Priti Sengupta

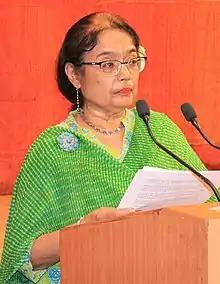
Priti Sengupta at Gujarat Vishwakosh Trust; February 2020

Priti Sengupta is a Gujarati poet and writer from Gujarat, India. She received Kumar Suvarna Chandrak in 2006. She has written several travelogues.